State Courts of Singapore

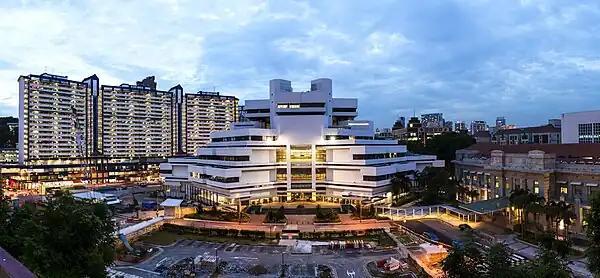
Panorama of the old complex before works began in 2014

As stated in a media release published by the State Courts, the 178-metre tall State Courts Towers are fitted with 53 courtrooms and 54 hearing chambers. The Court Tower include offices and other court supporting functions and offices.